Derived row

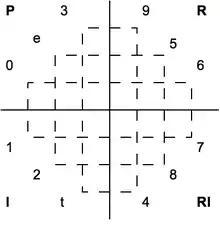
Symmetry diagram of Webern's Op. 24 row, after Pierre Boulez (2002).

Combinatoriality is often a result of derived rows. For example, the Op. 24 row is all-combinatorial, P0 being hexachordally combinatorial with P6, R0, I5, and RI11.